Lycée Stendhal

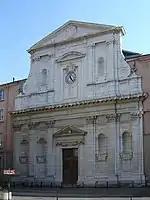
Lycee Stendhal

The lycée Stendhal, formerly Cité scolaire Stendhal, is a secondary and higher education establishment in Grenoble. It is the oldest lycée in Grenoble, and its pupils have included Stendhal (after whom it is now named) and Champollion. It is located at 1 bis, place Jean-Achard.